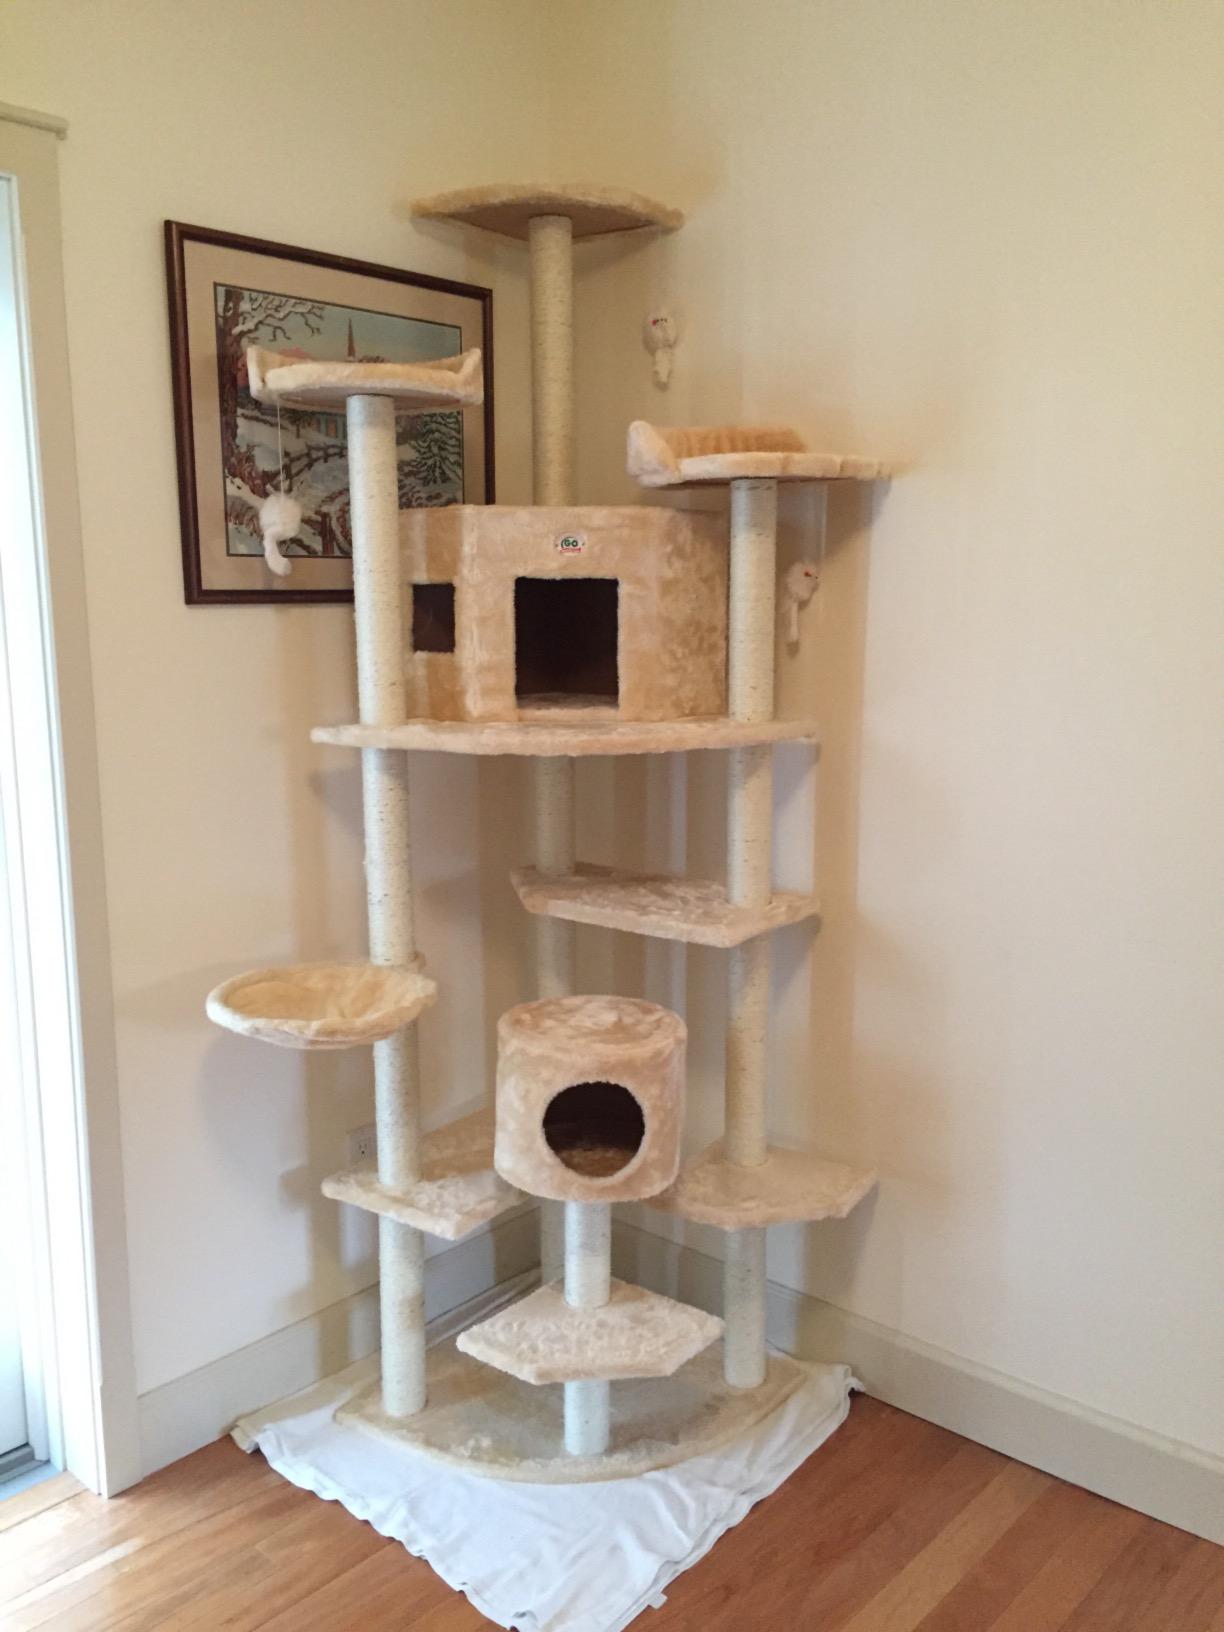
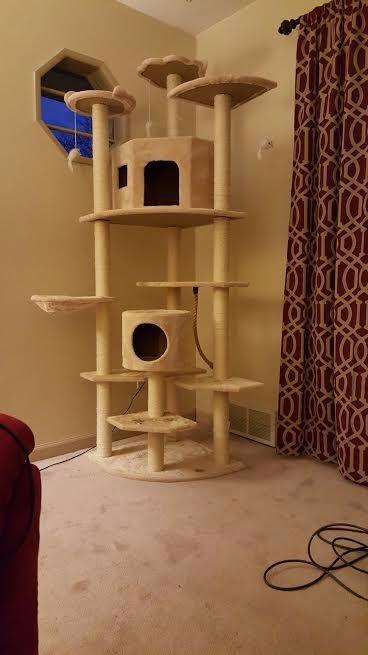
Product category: items_cat tree
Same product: yes